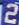
Number: 2